Queen Victoria

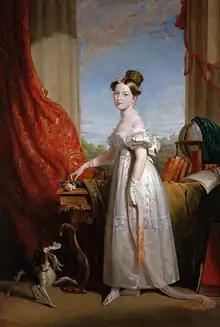
Portrait with her spaniel Dash by George Hayter, 1833

Victoria later described her childhood as "rather melancholy". Her mother was extremely protective, and Victoria was raised largely isolated from other children under the so-called "Kensington System", an elaborate set of rules and protocols devised by the Duchess and her ambitious and domineering comptroller, Sir John Conroy, who was rumoured to be the Duchess's lover. The system prevented the princess from meeting people whom her mother and Conroy deemed undesirable (including most of her father's family), and was designed to render her weak and dependent upon them. The Duchess avoided the court because she was scandalised by the presence of King William's illegitimate children. Victoria shared a bedroom with her mother every night, studied with private tutors to a regular timetable, and spent her play-hours with her dolls and her King Charles Spaniel, Dash. Her lessons included French, German, Italian, and Latin, but she spoke only English at home. At age ten, she wrote and illustrated a children's story, "The Adventures of Alice Laselles", which was eventually published in 2015.